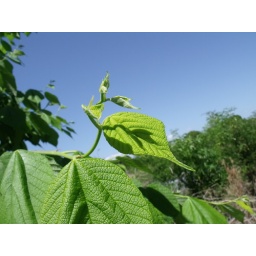
young leaves against the glorious blue sky